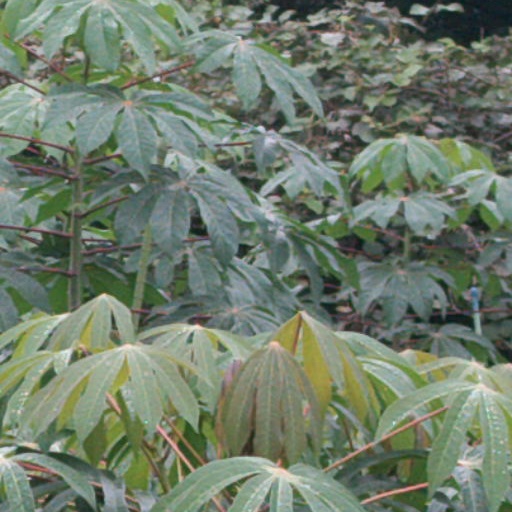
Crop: cassava